Billy Strachan

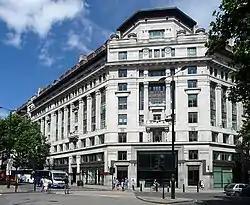

Strachan arrived in Bristol in March 1940, with little money and a suitcase containing only one spare change of clothes. Struggling to understand British culture, Strachan saluted a porter at a train station in Bristol, believing that he was an admiral because of his work uniform. He then travelled to London, arriving at Paddington station, and spent a night at the YMCA near Tottenham Court Road. The next day he met a Jewish refugee at a TMCA meeting who told Strachan about the Nazi Party and her reasons for fleeing Europe. Strachan said this experience was the first time he had ever heard about what was happening in Nazi Germany. After another night at the YMCA, Strachan travelled to the Air Ministry based in Adastral House (Television House), believing that this was where he was supposed to enlist in the RAF. The airmen on guard duty at the Air Ministry racially abused Strachan, telling him that "his sort" should "go back to where they came from". Some sources say that the guard told Strachan to "piss off".